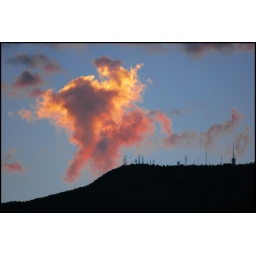
This kinda strikes me as a pink (or orange) elephant coming over the Sandias.